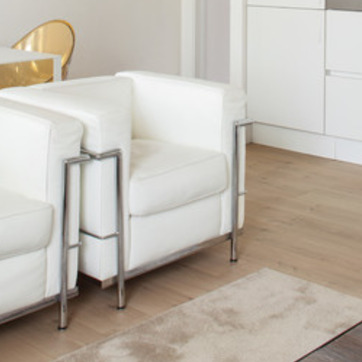
Material: leather